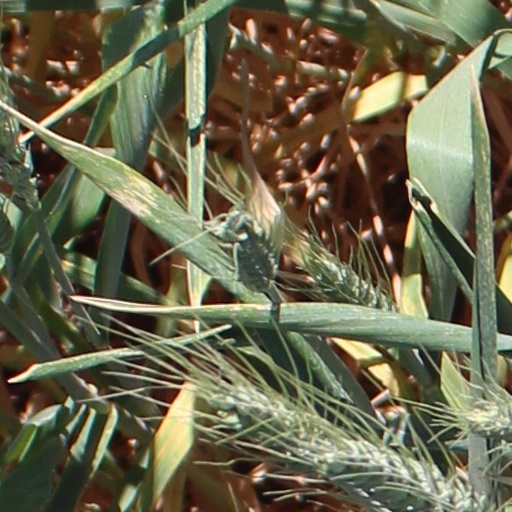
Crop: wheat